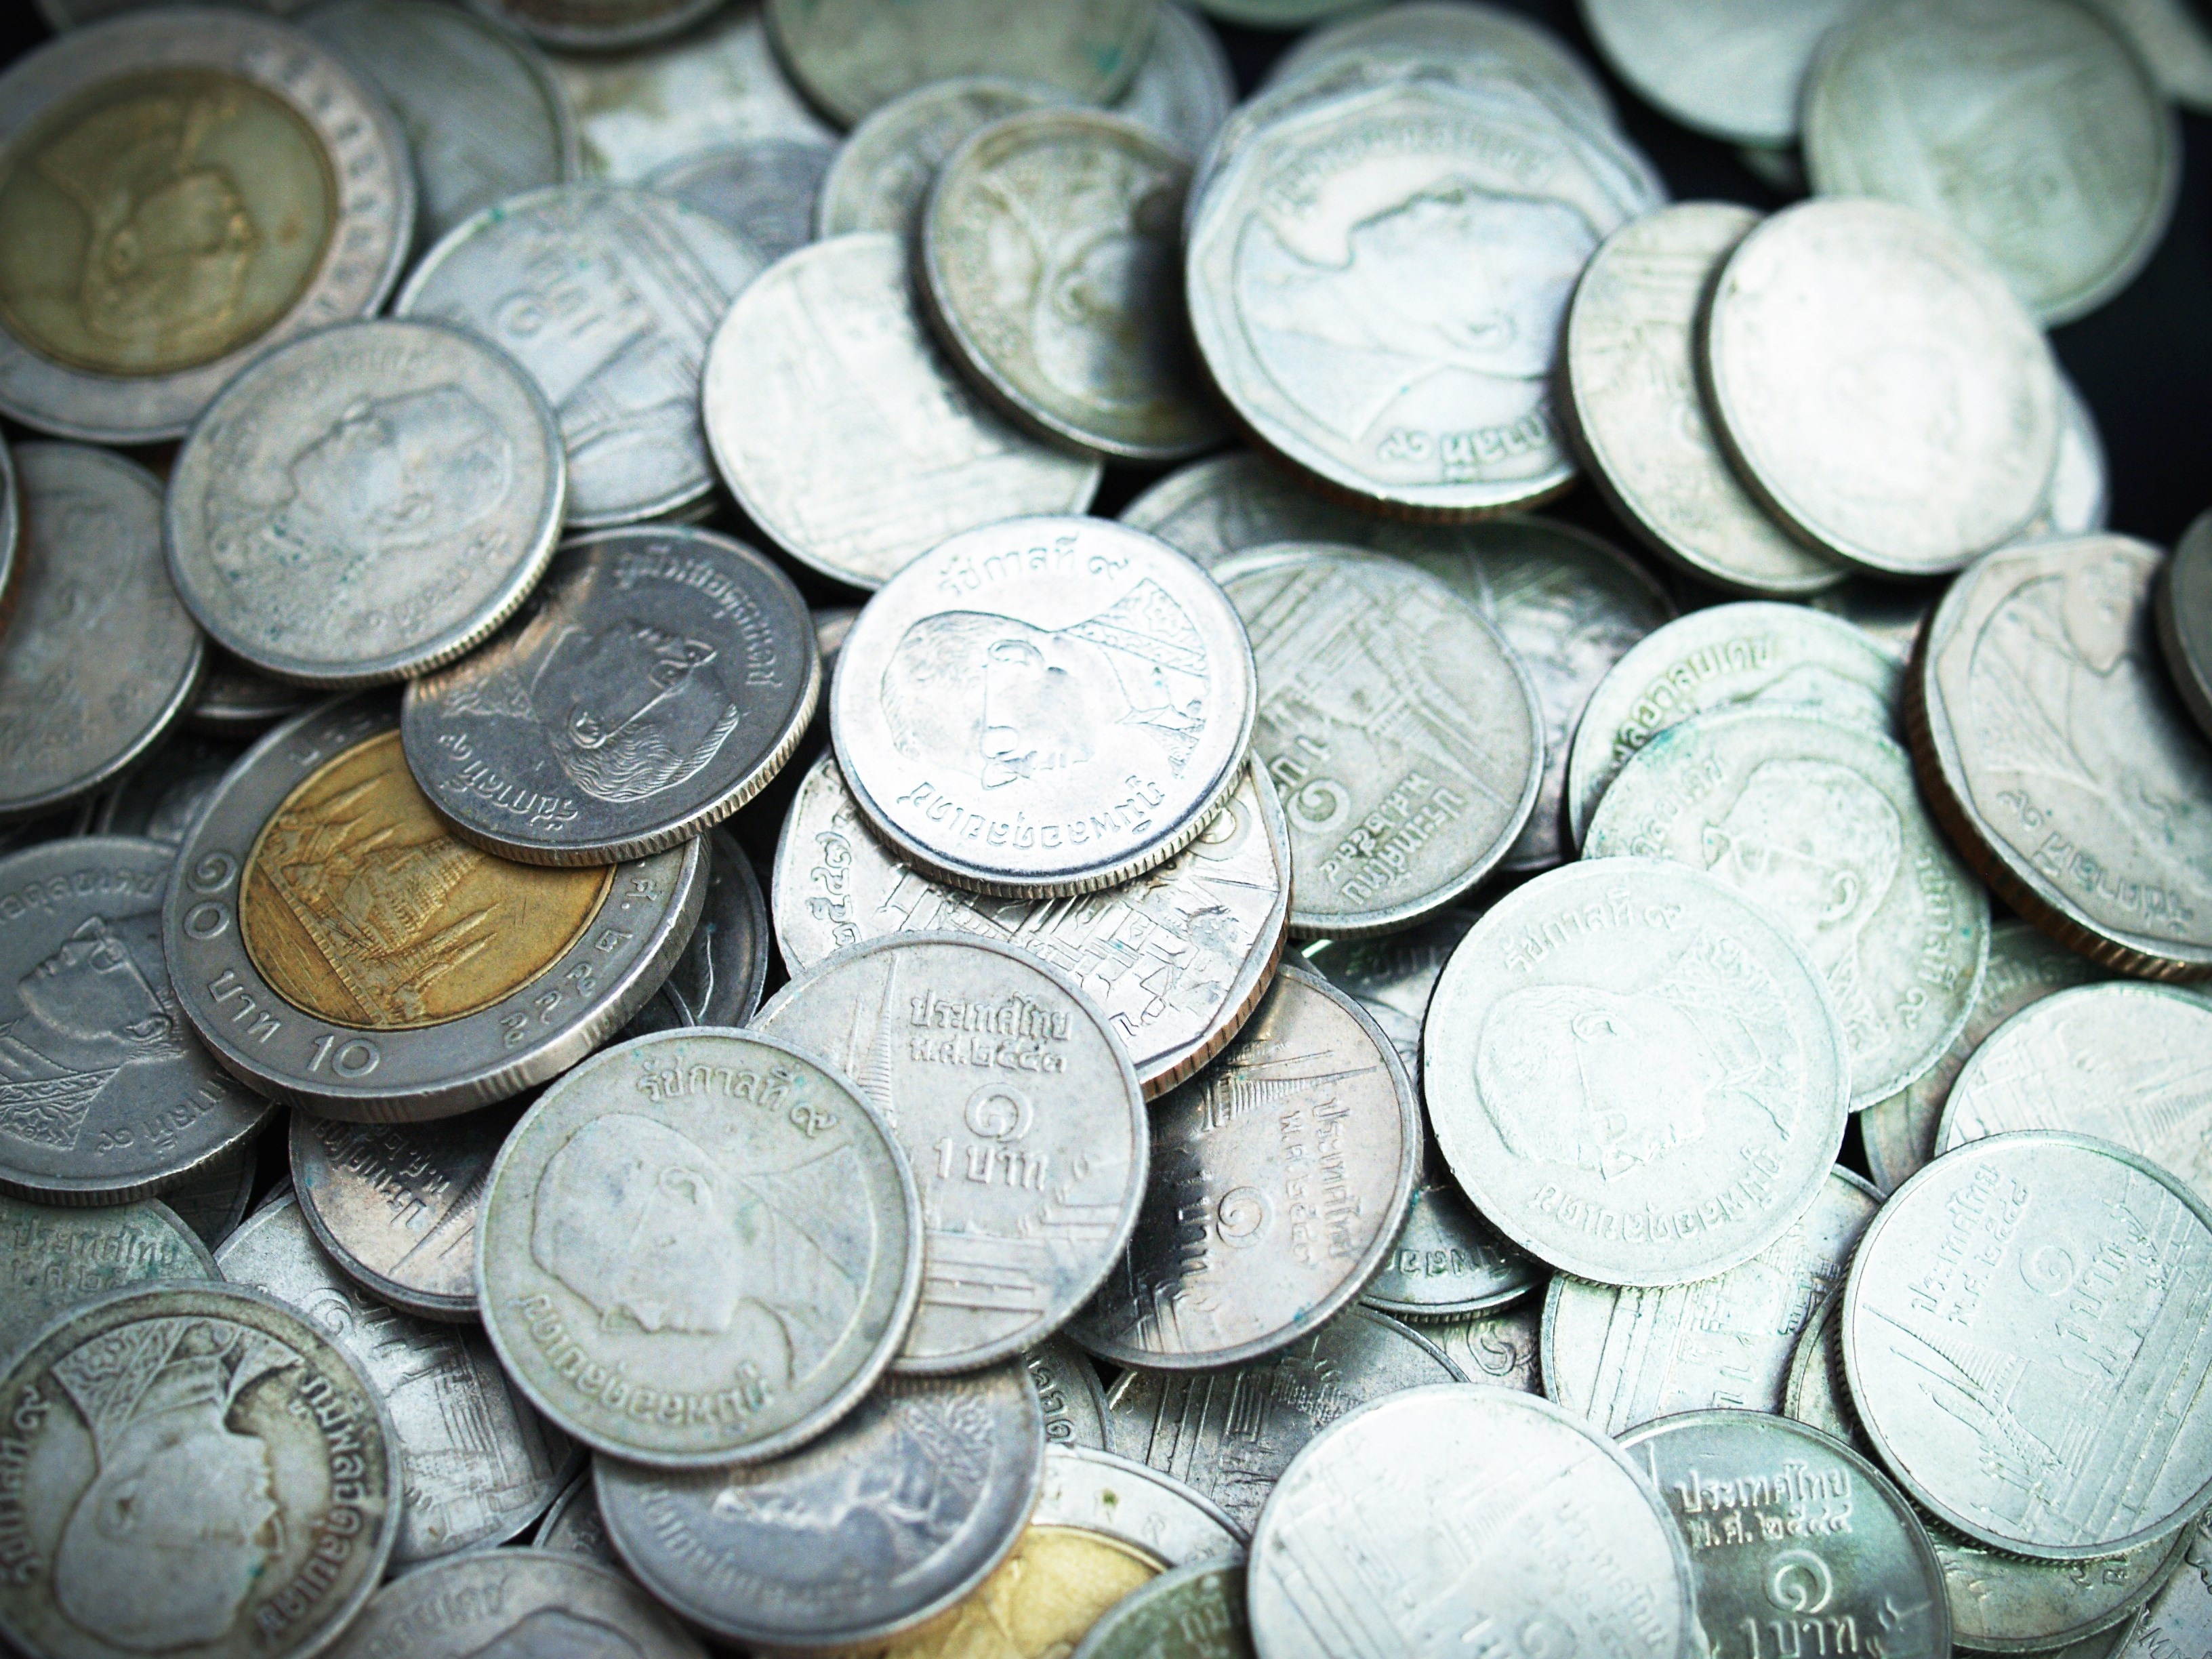
isolated, vacation, asian, reflection, money, asia, business, shopping, thailand, note, close up, siam, cash, bank, background, gold, currency, debt, coin, banking, bill, rich, credit, bangkok, sale, commerce, thai, investing, payment, financial, siamese, foreign, spend, finance, wealth, investment, exchange, concepts, rate, banknotes, stocks, baht, paying, thousand, denomination, bucks